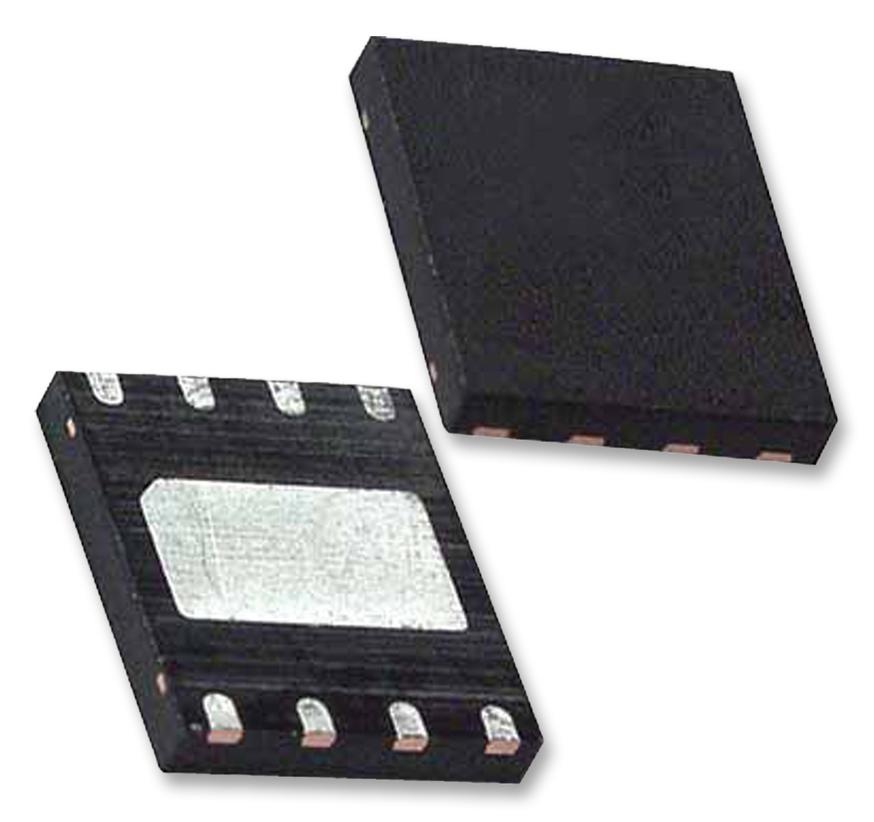
93LC46AT-I/MC EEPROM, 1Kbit, 2Mhz, -40 TO 85DEG C Microchip
MICROCHIP - 93LC46AT-I/MC - EEPROM, 1Kbit, 128 x 8bit, Serial Microwire, 2 MHz, DFN-EP, 8Pin
Brand: Microchip
Category: Electronics > Electronics Accessories > Memory > Flash Memory